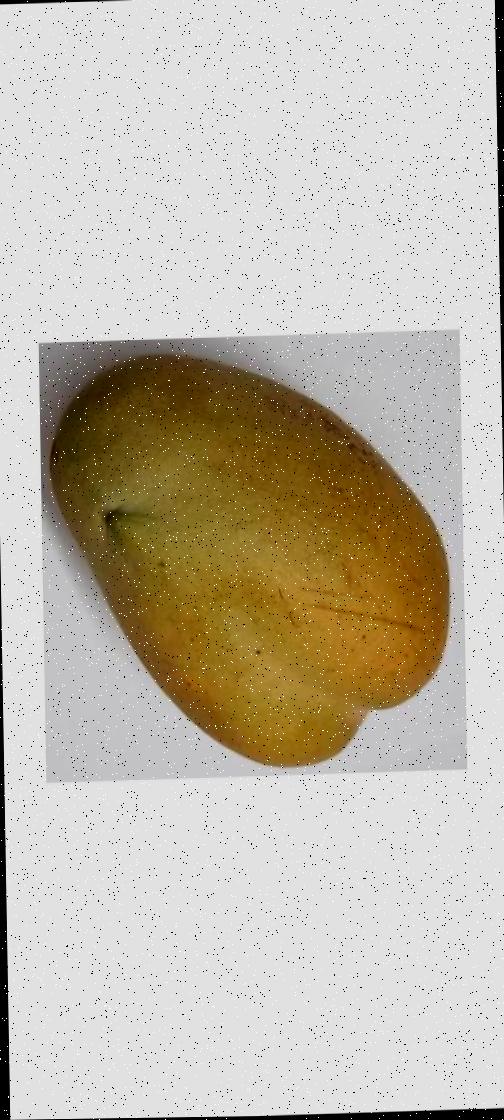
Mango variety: Bari-11